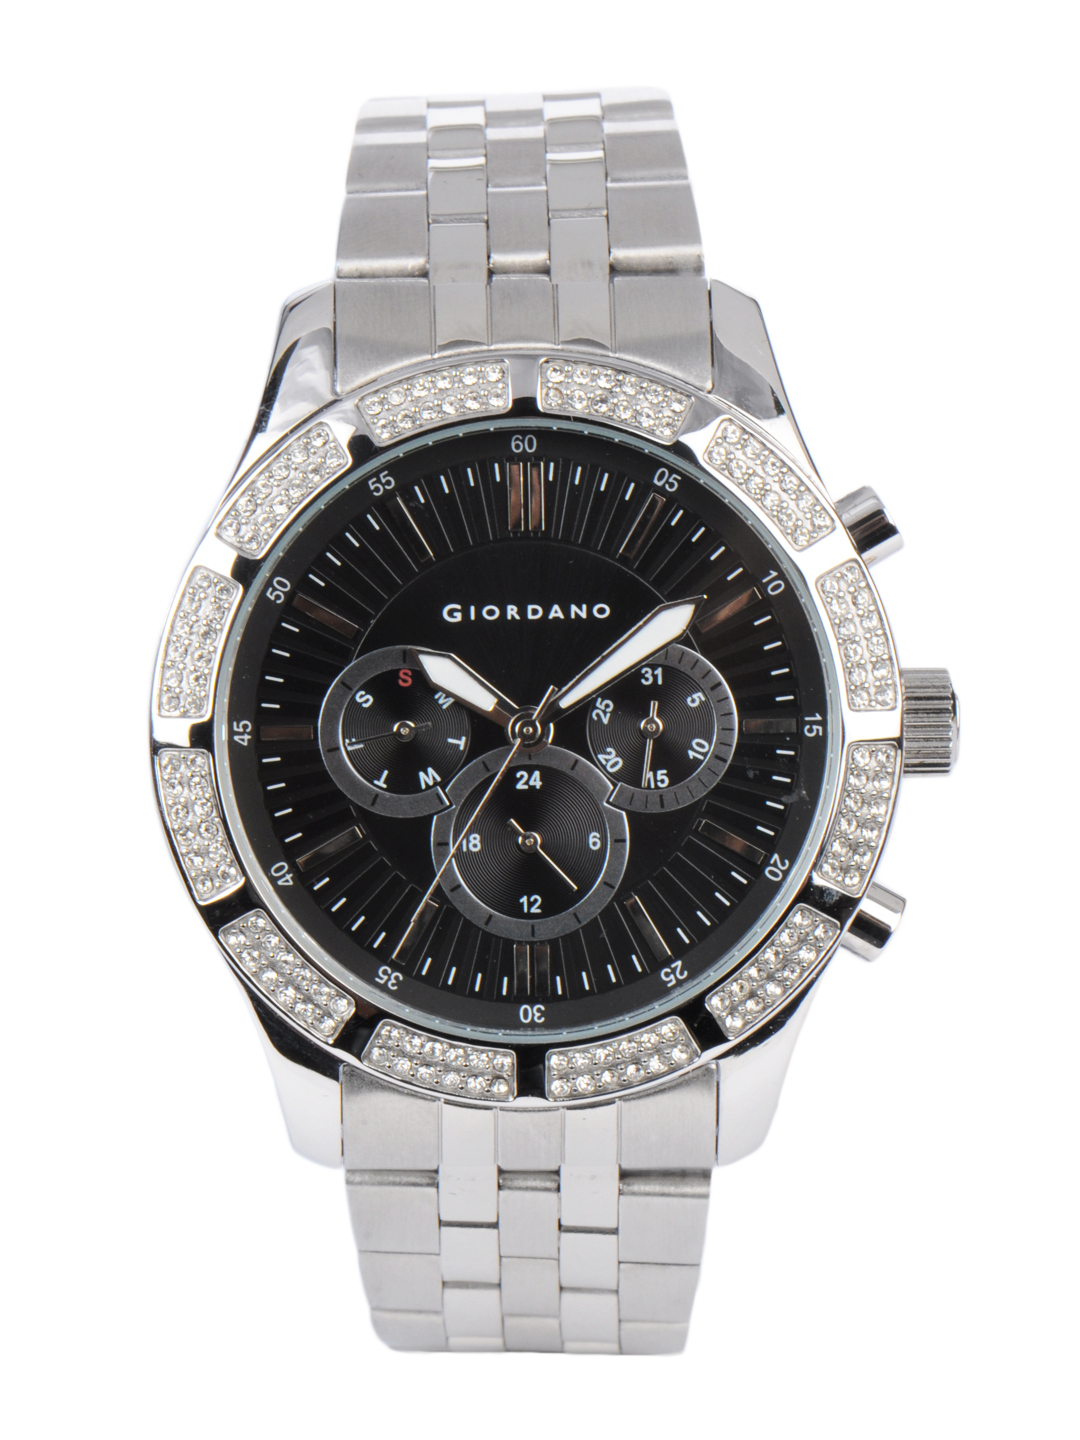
Giordano Men Black Dial Watch
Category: Accessories / Watches / Watches
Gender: Men
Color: Black
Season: Winter 2016
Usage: Casual